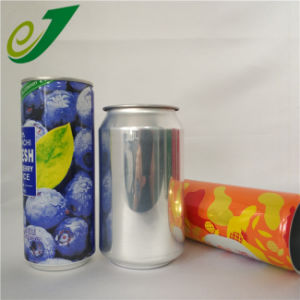
Label: metal